Italy at the Rugby World Cup

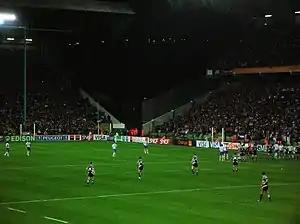
Scotland vs Italy at St Etienne, 2007 World Cup

"All times are local New Zealand time (UTC+12 until 24 September, UTC+13 from 25 September)"